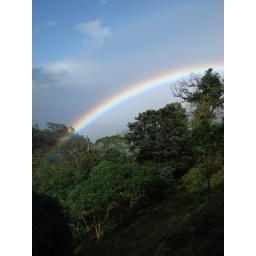
Rainbow over the cloud forest outside Boquete, Panama